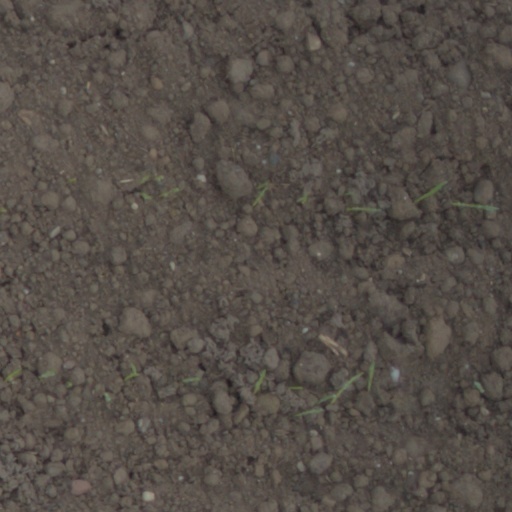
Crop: wheat